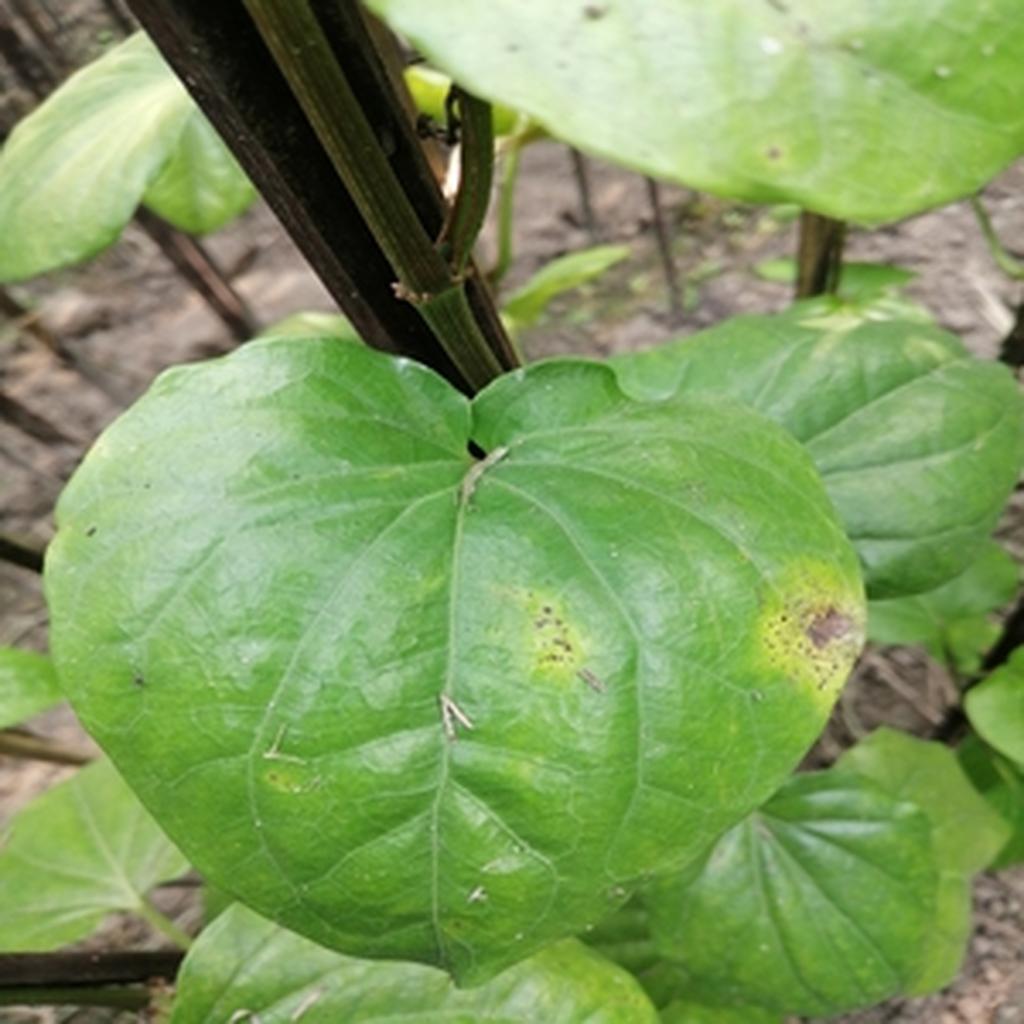
Label: Leaf_Rot